Wilda Octaviana

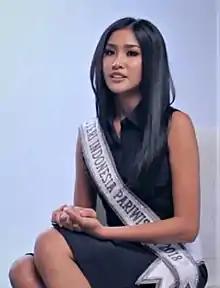
Octaviana talks about Lombok in 2018

Wilda Octaviana Situngkir (born October 27, 1995) also popularly known as Wilda Octaviana is an , Indonesian National Agency of Drug and Food Control Ambassador, actress and model who won the title of Puteri Indonesia Pariwisata 2018. She represented Indonesia at the pageant, where she placed as the 3rd runner-up, repeating the same achievement by Cokorda Istri Krisnanda Widani in , Wilda became the fifth Indonesian to be placed as a finalist in Miss Supranational history, continuing the 4th year placement streaks of Indonesia, consecutively since Gresya Amanda Maaliwuga in 2015, Intan Aletrinö in 2016 and Karina Nadila Niab in 2017.